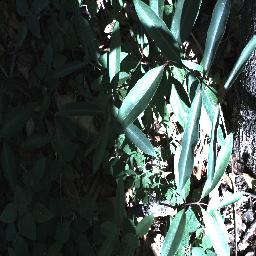
Label: rubber_vine